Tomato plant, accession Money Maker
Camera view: tilt-top (135 deg); turntable rotation: 330 degrees
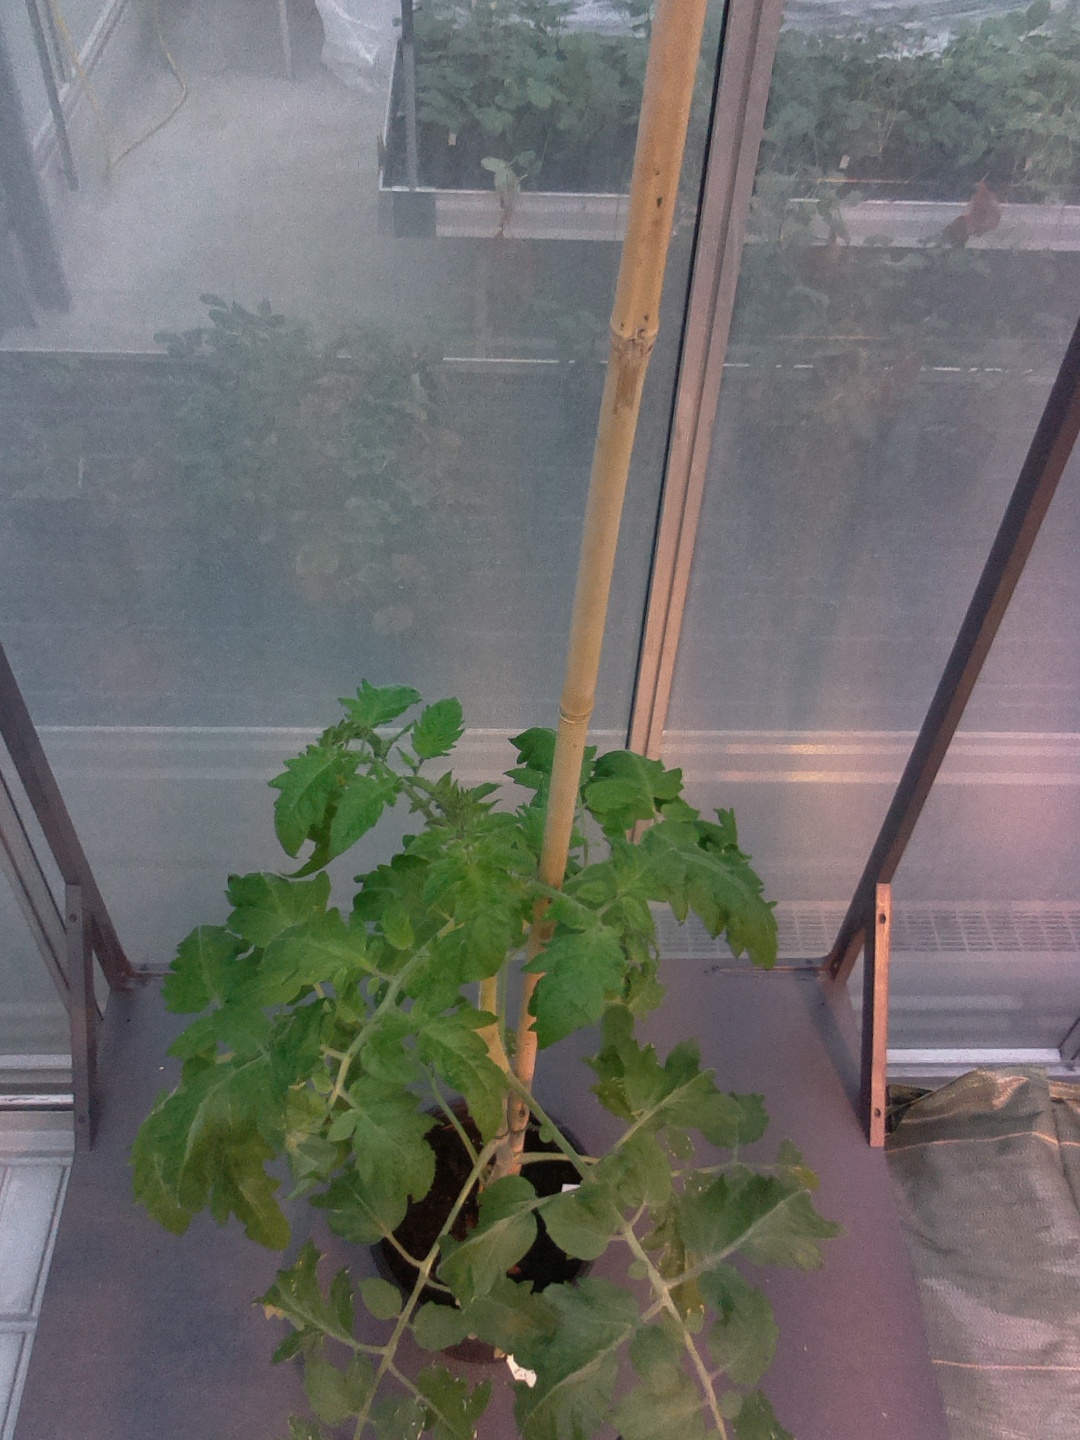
BBCH growth stage 60: First flowers open